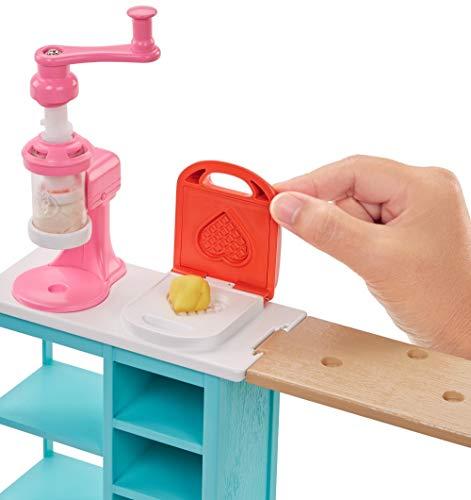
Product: Barbie Breakfast Playset with Stacie Doll
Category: Toys & Games | Dolls & Accessories | Dolls
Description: Never skip breakfast again with Stacie doll and her breakfast playset.
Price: $14.99
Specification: ProductDimensions:2.8x9x12.8inches|ItemWeight:1pounds|ShippingWeight:1.15pounds(Viewshippingratesandpolicies)|ASIN:B079JLSDGY|Itemmodelnumber:FRH74|Manufacturerrecommendedage:4-8years